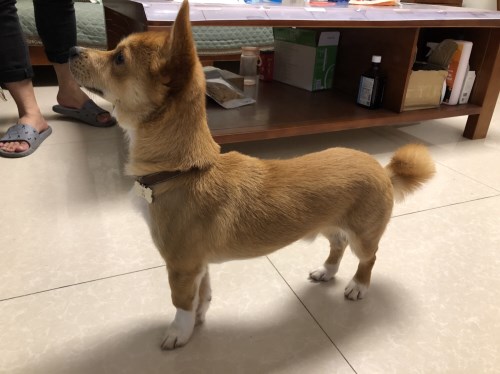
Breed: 1043-n000001-Shiba_Dog